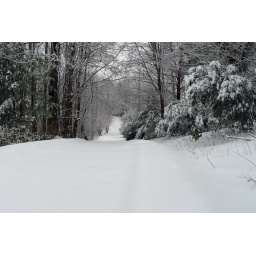
the road in front of our house hasn't seen much traffic in a couple days